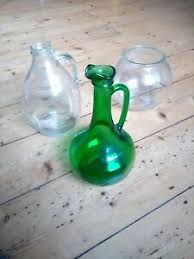
Waste category: glass